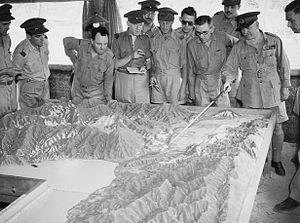
La South West Pacific Area est le commandement militaire suprême des Alliés pour la zone du Pacifique Sud-Ouest et l'un des quatre commandements majeurs de la guerre du Pacifique. Il désigne la zone de combats située au nord de l'Australie où s'affrontent les armées japonaises, australiennes et américaines pendant la Seconde Guerre mondiale. Il inclut les Philippines, Bornéo, les Indes orientales néerlandaises, le Timor oriental, l'Australie, les territoires de Papouasie et de Nouvelle-Guinée, les îles Salomon. Les principales forces militaires à sa disposition sont les forces armées des États-Unis et de l'Australie, bien que les forces armées néerlandaises, philippines, britanniques et d'autres forces armées alliés ont également fourni des troupes.